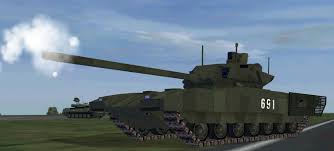
Label: T-14